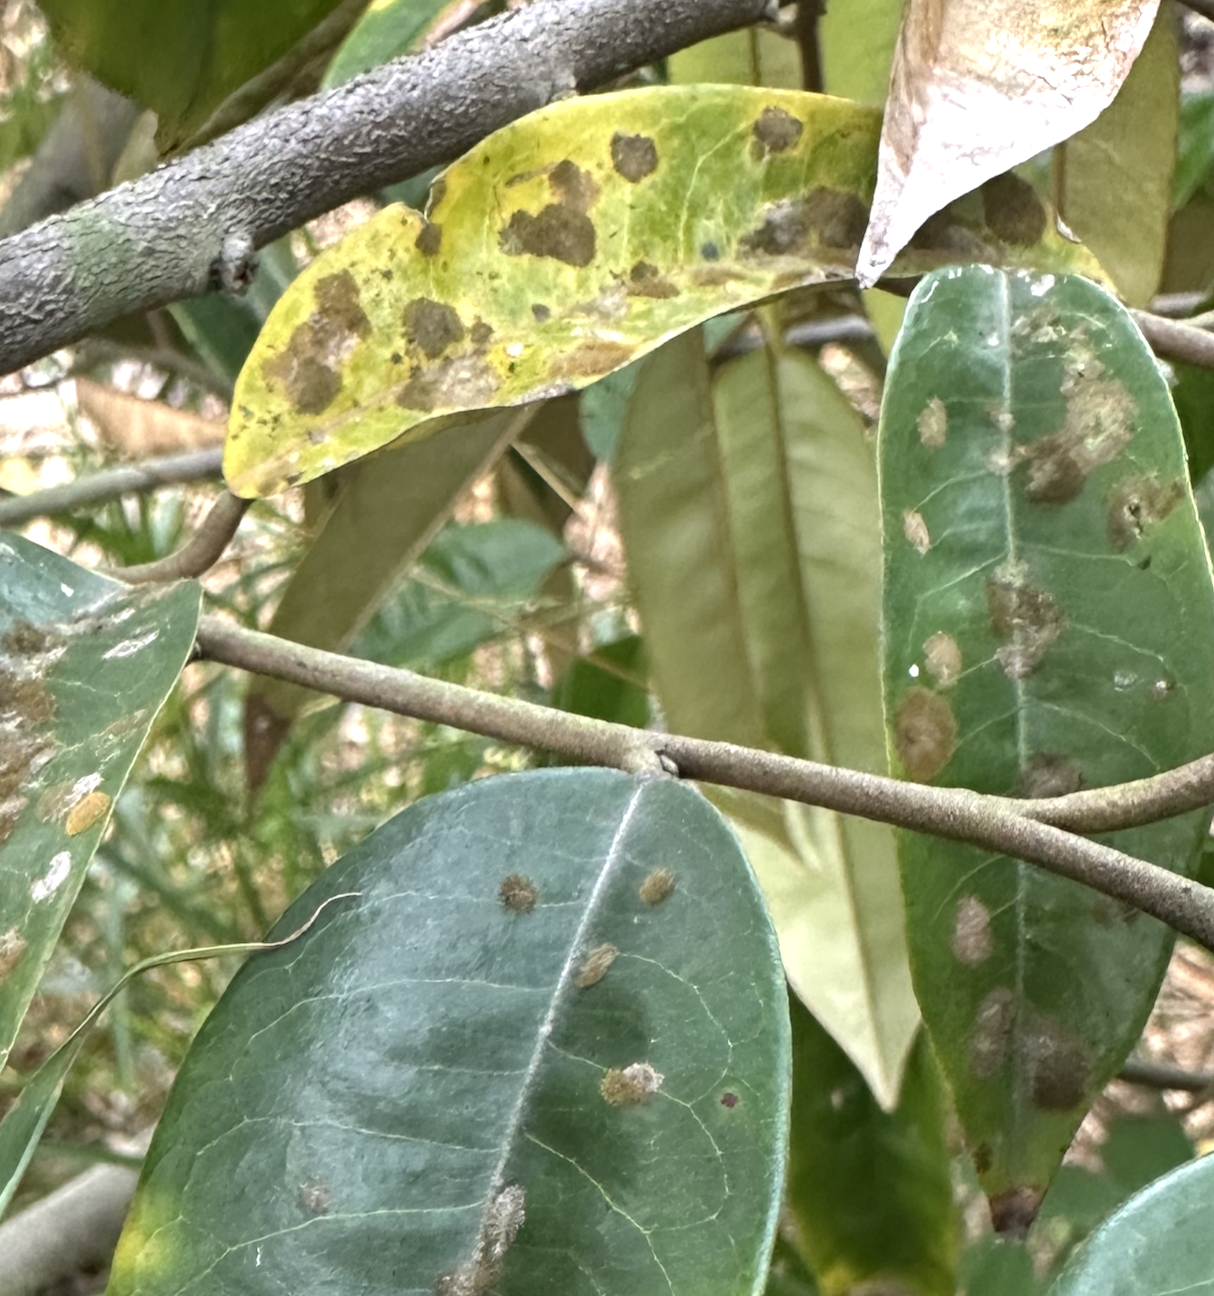
Label: stem_blight